Totalmente Demais

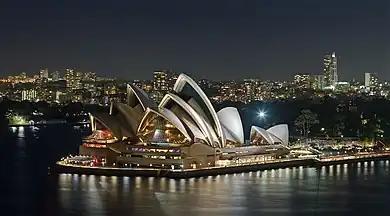
Sydney Opera House served as one of the filming site in Australia

This is the first telenovela written by Rosane Svartman and Paulo Halm, authors of "Malhação Sonhos" and "Malhação Intensa". It was previously titled as "Poderosa" then later "A Dona do Jogo" but later it was named "Totalmente Demais" to go at par with the theme song's title. Some scenes were recorded in Australia with Fábio Assunção, Juliana Paes, Humberto Martins, Vivianne Pasmanter, Marat Descartes and Fernanda Motta, with some of them being shot were recorded in Opera House, Botanical Garden, Bondi Beach, Quay Restaurant and Harbour Bridge. Initial scenes in Rio de Janeiro were recorded in Lapa, Benfica and Flamengo Park. The municipalities of Cachoeiras de Macacu and Guapimirim in Rio de Janeiro also served as shooting points for first scenes of "Totalmente Demais". In April 2016, Marina Ruy Barbosa, Fábio Assunção, Juliana Paes and Daniel Rocha filmed scenes in Uruguay, in the cities of Punta del Este and Montevideo. One of the prominent themes in the story was the inclusion of Funk carioca but due to the repetition of the subject in other telenovelas, it was drastically reduced to avoid thematic clichés.